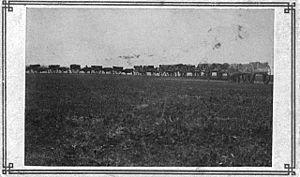
Caravane de charrettes tirées par des bœufs sur la piste de la rivière Rouge
La colonie de la rivière Rouge était un projet de colonisation imaginé par Thomas Douglas, 5ᵉ comte de Selkirk en 1811 sur un territoire de 300 000 km² que lui avait accordé la Compagnie de la Baie d'Hudson selon les termes de la « Selkirk Concession ». La colonie établie le long de la Red River of the North sera un échec. Des changements dans le développement territorial du Canada au XIXᵉ siècle font de la colonie le centre de l'actuelle province du Manitoba, bien qu'une grande partie de son territoire d'origine se trouve aujourd'hui aux États-Unis.